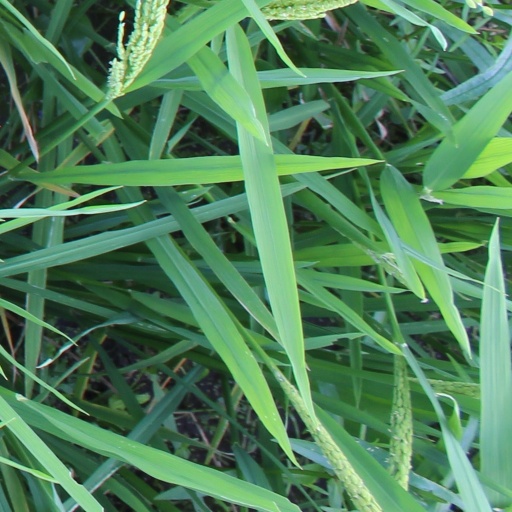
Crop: rice